Khonoma

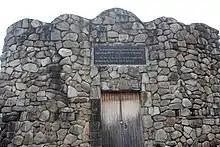
Khonoma Fort, where Angami warriors fought battles against the British

From 1830 to 1880, Angami Naga warriors from Khonoma fought a series of fierce battles against the British to stop them from force recruiting Nagas as bonded labourers. On 13 October 1879, Guybon Henry Damant, a political officer of the Naga Hills, led a troop of 87 British soldiers to Khonoma to enforce a tax and the British recruitment of bonded labour. The British troop was ambushed by the Angami warriors on 14 October and in the ensuing battle, 27 British including Damant were killed.